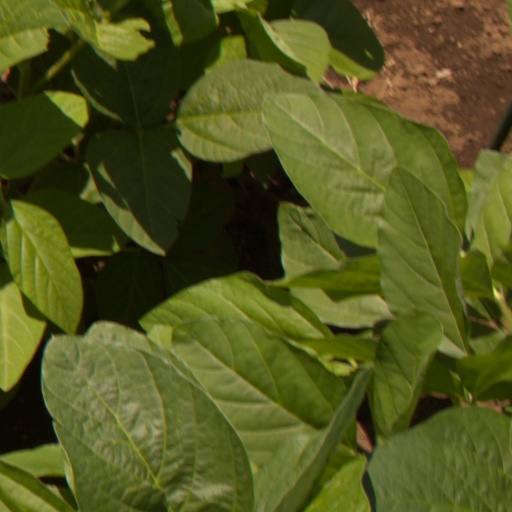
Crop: soybean